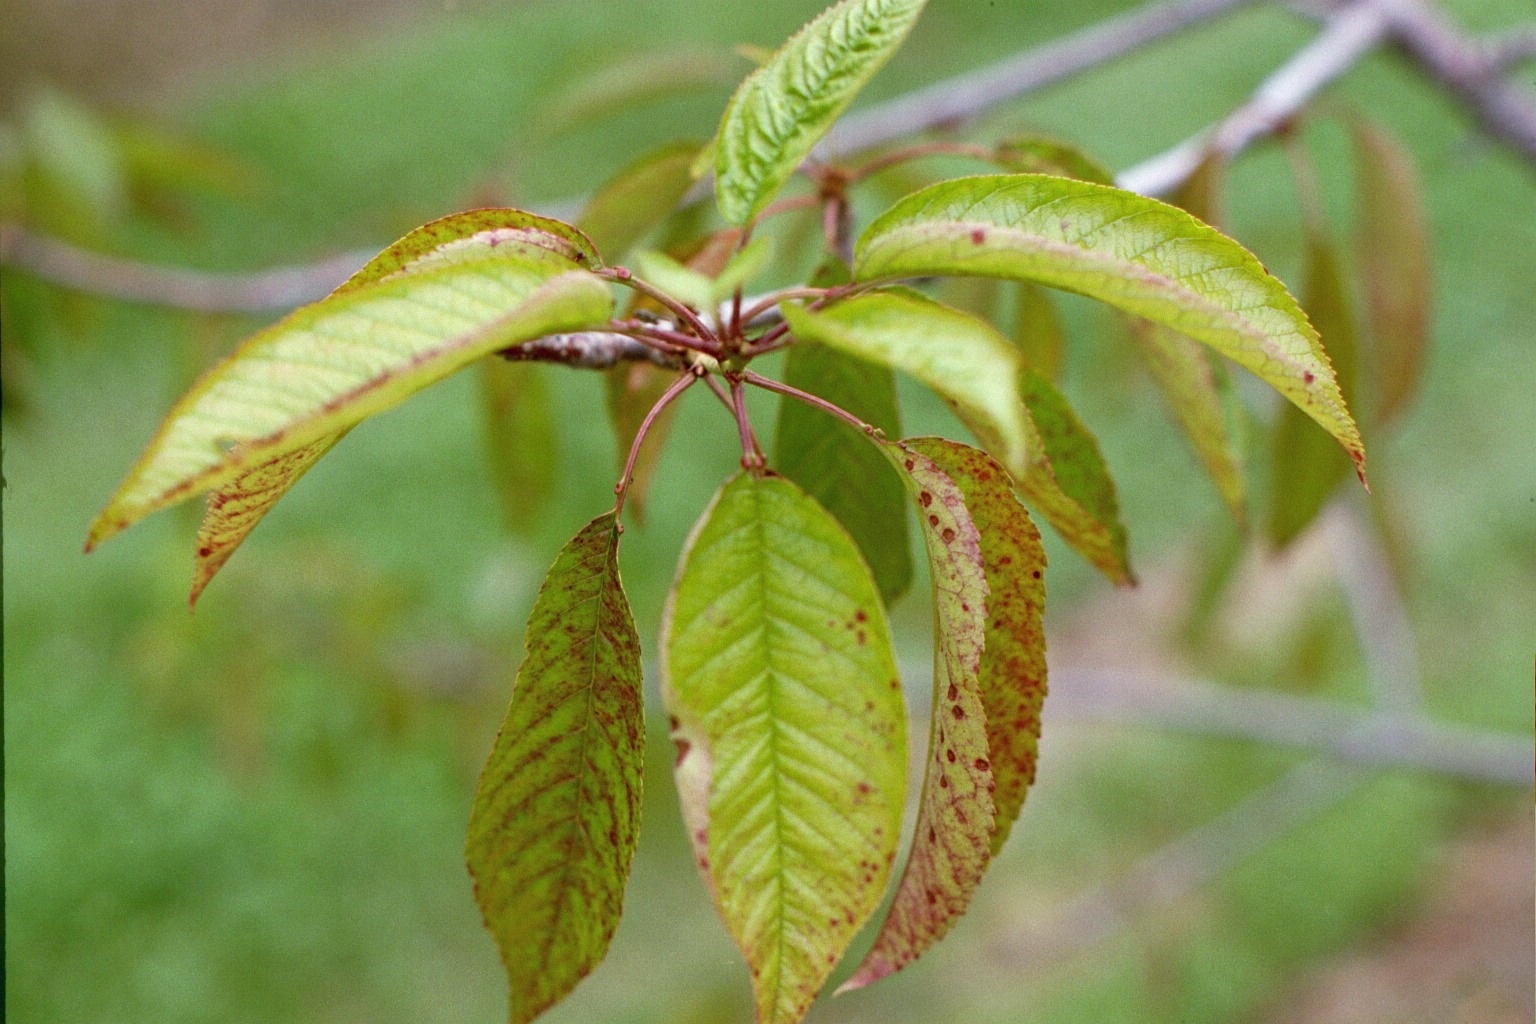
Labels: Cherry leaf, Cherry leaf, Cherry leaf, Cherry leaf, Cherry leaf